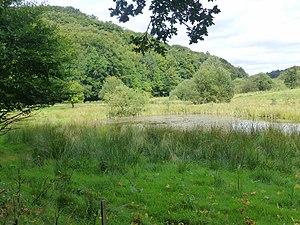
Jeksendalen
Jeksendalen set mod nord.
Jeksendalen set mod nord
Jeksendalen er en markant erosionsdal, der strækker sig fra Framlev vest for Århus til Solbjerg Sø nær Skanderborg. I dalen løber Jeksen Bæk, som udgør en sidedal til en langt større smeltevandsdal længere mod nord, der mod øst rummer den nuværende Århus Ådal. Den dybt nedskårne dalbund i Jeksendalen er et fint eksempel på, hvordan rindende vand kan forme et landskab. Langs Århus Å og Jeksen Bæk veksler landskabet mellem våde enge, skov, overdrev og dyrkede marker. De omkringliggende skovområder, Kolskov og Adslev Skov, er stærkt kuperede og består hovedsageligt af løvtræer.